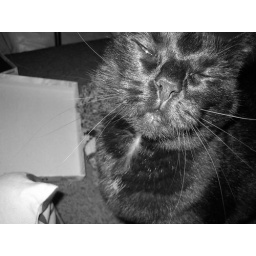
snoopy in black & white